General secretaryship of Mikhail Gorbachev

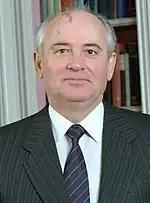
Mikhail Gorbachev in the White House Library, 1987

In the second year of his leadership, Gorbachev began speaking of "glasnost", or "openness". According to Doder and Branson, this meant "greater openness and candour in government affairs and for an interplay of different and sometimes conflicting views in political debates, in the press, and in Soviet culture". Encouraging reformers into prominent media positions, he brought in Sergei Zalygin as head of "Novy Mir" magazine and Yegor Yakovlev as editor-in-chief of "Moscow News". He made the historian Yury Afanasyev dean of the State Historical Archive Faculty, from where Afansiev could press for the opening of secret archives and the reassessment of Soviet history. Prominent dissidents like Andrei Sakharov were freed from internal exile or prison. Gorbachev saw glasnost as a necessary measure to ensure perestroika by alerting the Soviet populace to the nature of the country's problems in the hope that they would support his efforts to fix them. Particularly popular among the Soviet intelligentsia, who became key Gorbachev supporters, glasnost boosted his domestic popularity but alarmed many Communist Party hardliners. For many Soviet citizens, this newfound level of freedom of speech and press—and its accompanying revelations about the country's past—was uncomfortable.